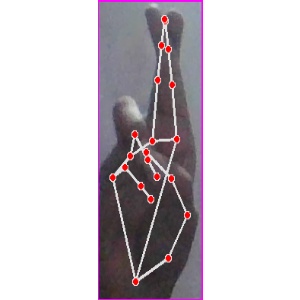
अक्षर: र